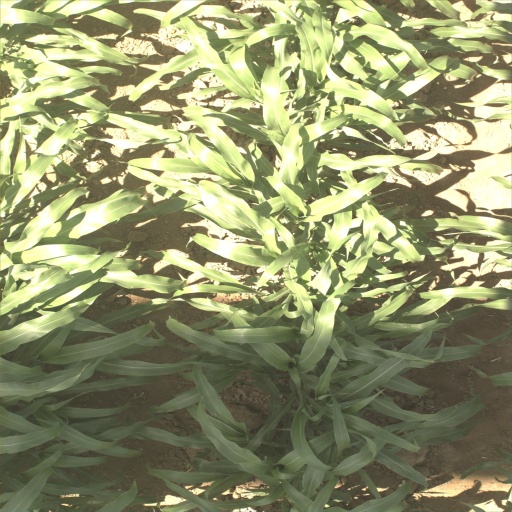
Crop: sorghum